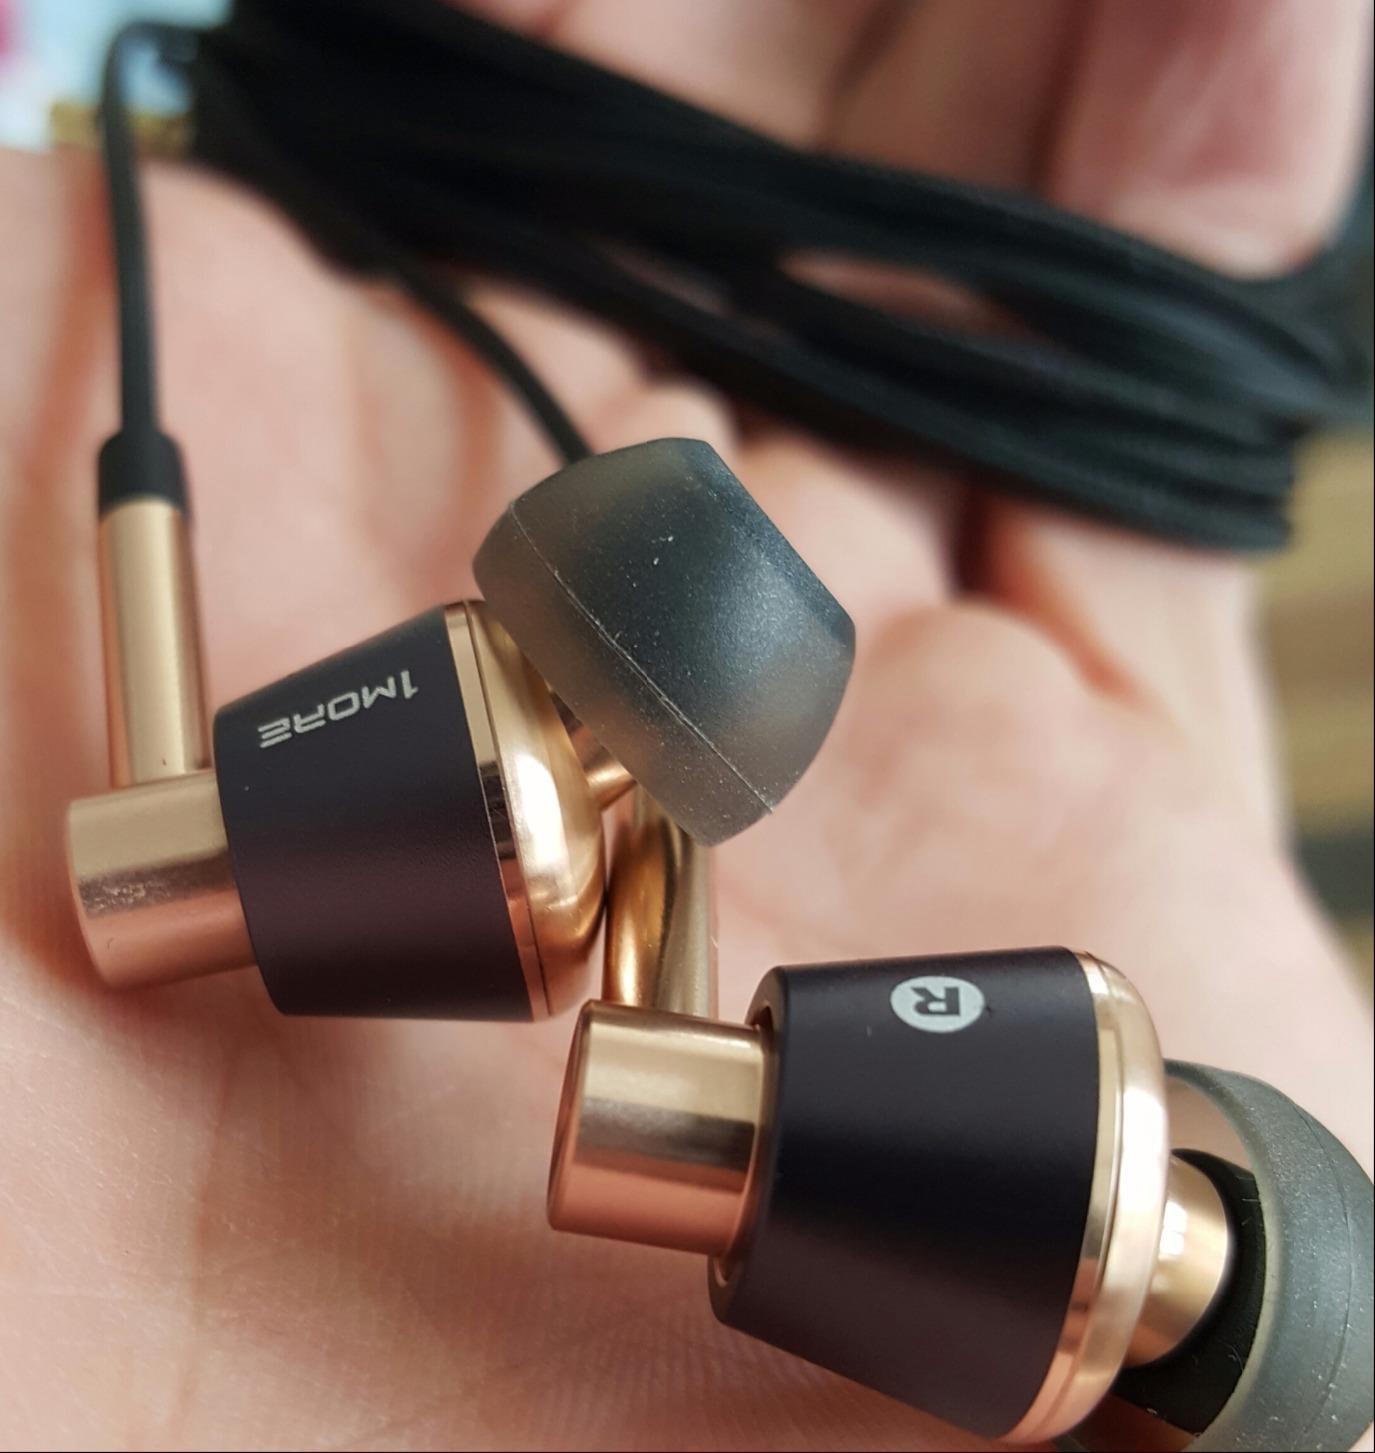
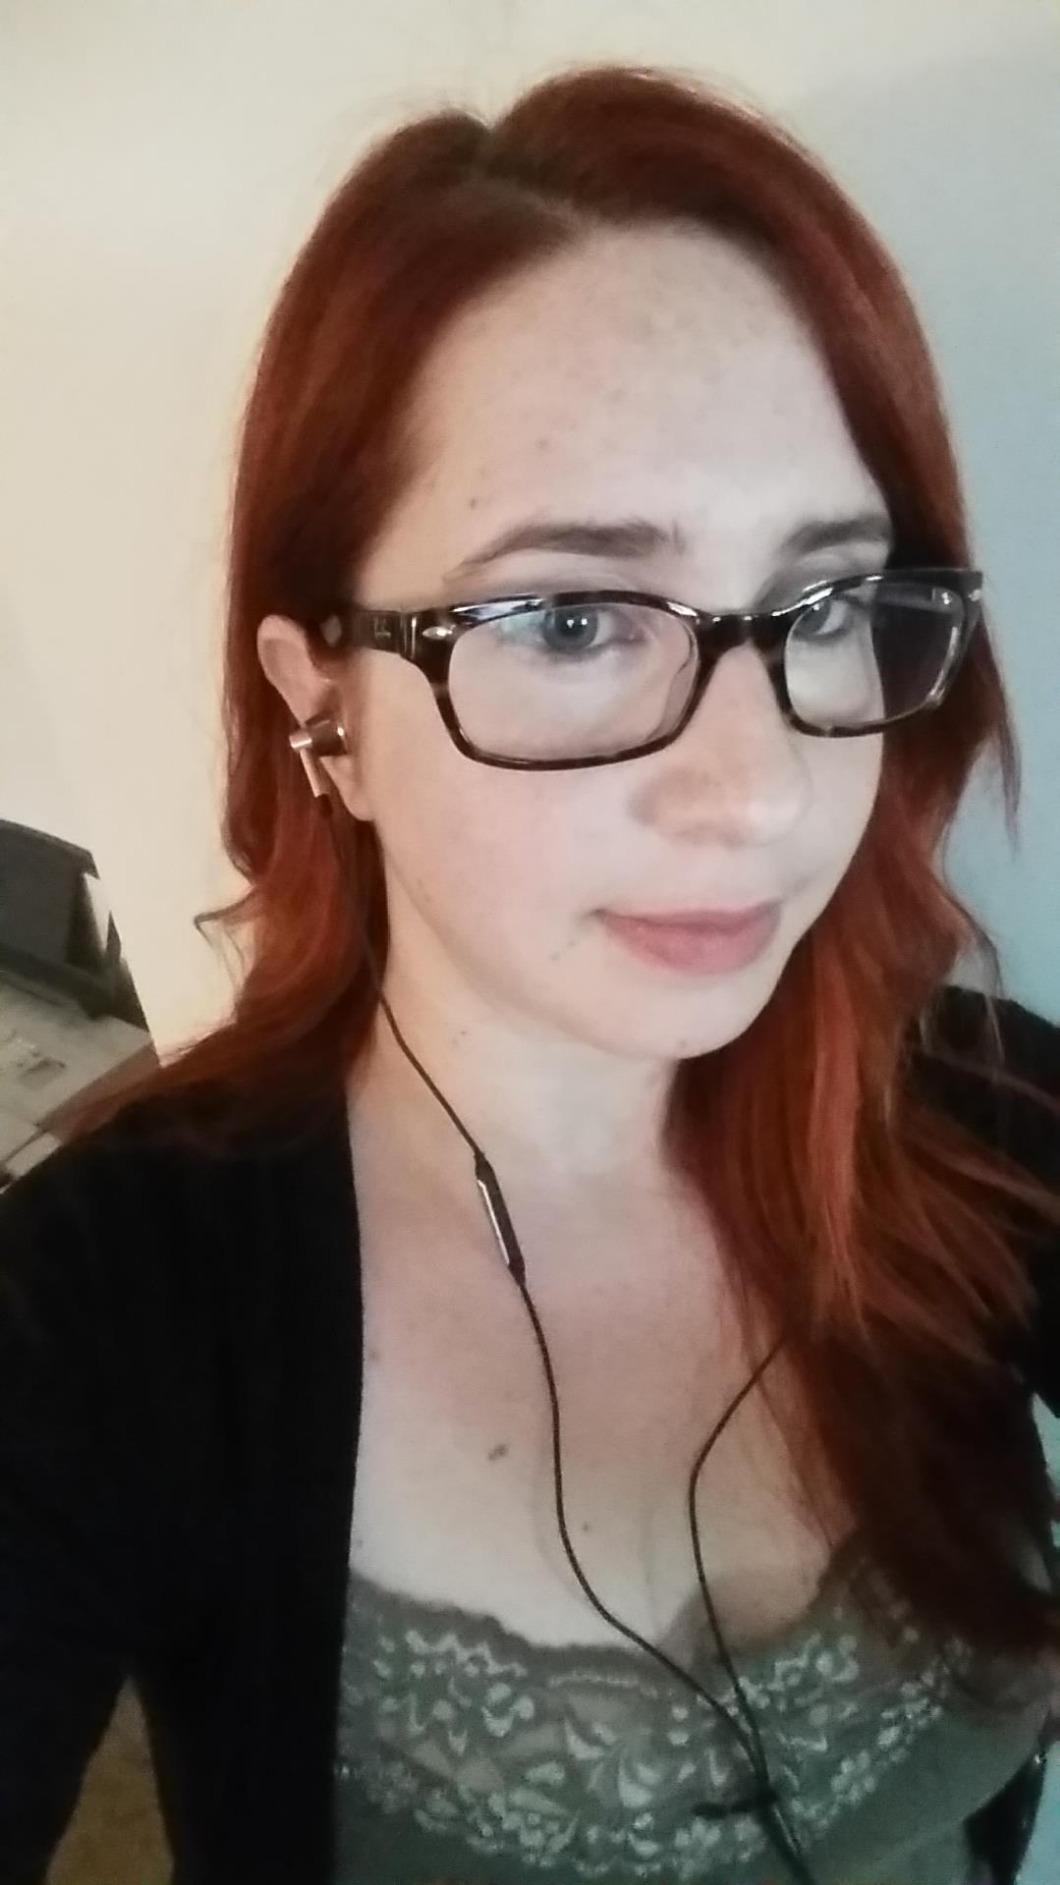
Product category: headphones
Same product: yes